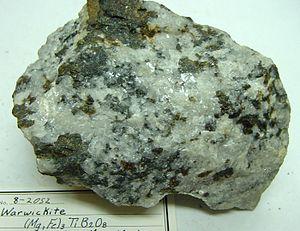
La warwickite est le minéral titano-borate de magnésium et accessoirement de fer, corps composé de formule chimique (Mg, Fe)₃Ti(O, BO₃)₂ parfois écrite sous une forme de borate en incluant les impuretés métalliques principales Mg O. Ce corps naturel rare apparaît le plus souvent en agrégats prismatiques, transparents en petits grains ou en lames fines, ou subtranslucides de couleur brun, noir, d'éclat subvitreux à perlé.